Hadassah (dancer)

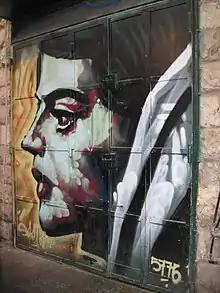
Spray-paint portrait of Hadassah by Solomon Souza

Hadassah Spira Epstein (December 30, 1909November 18, 1992), professional name Hadassah, was a Jerusalem-born American dancer, choreographer, and instructor specializing in Indian, Javanese, Balinese, and Jewish dance. Credited as a pioneer of Indian and Israeli dance in the United States, her choreography reflected both aspects and styles of ethnic and folk culture and her own deeply-held spiritual beliefs. Her signature dance, ""Shuvi Nafshi"" ("Return O My Soul") (1947) was based on a verse in Psalm 116.